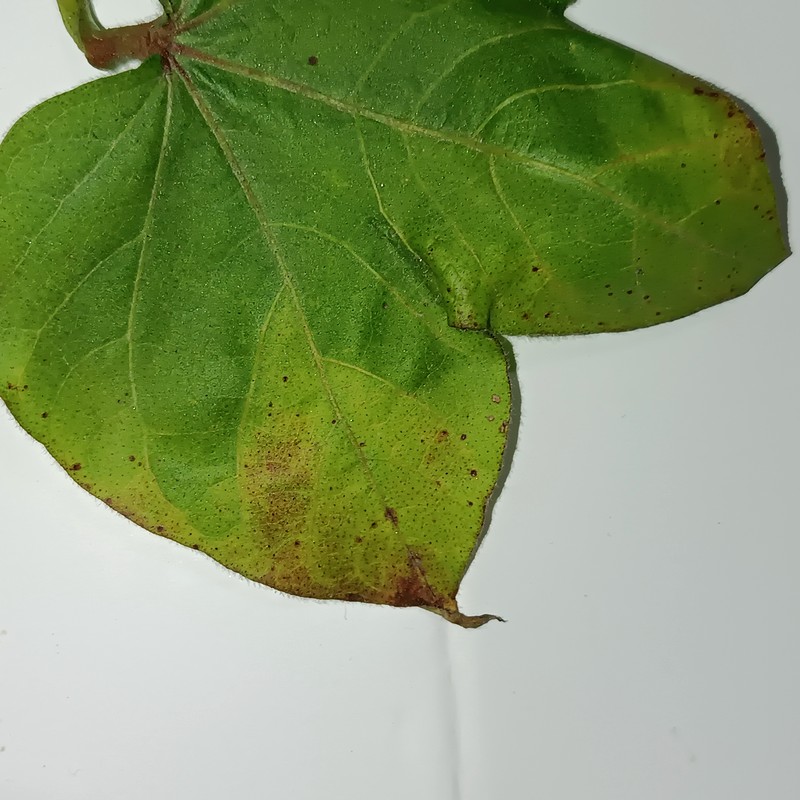
Label: Leaf Hopper Jassids